House of Khurshidbanu Natavan

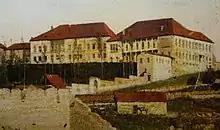
House of Natavan, historical photograph

The house's southern wall is made of brick, and the rest are made of stone. The building has a rectangular shape with dimensions of 24x12,5 meters. The height of the building from the ground to the roof is 8.5 meters. There are seven rooms dedicated to home service and the servants on the first floor of the building. There are three entry gates on the building's southern side. The middle-gate leads to a hallway, while the other two lead to the side rooms. There are two groups of rooms on the ground floor, one of them includes four rooms and the other three rooms. There is a hallway connecting these groups of rooms.